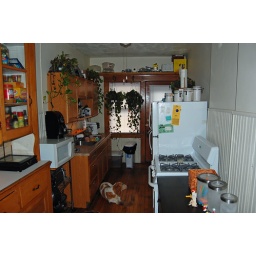
Check out the hardwoods in the kitchen (and that the dog had to be in nearly every shot